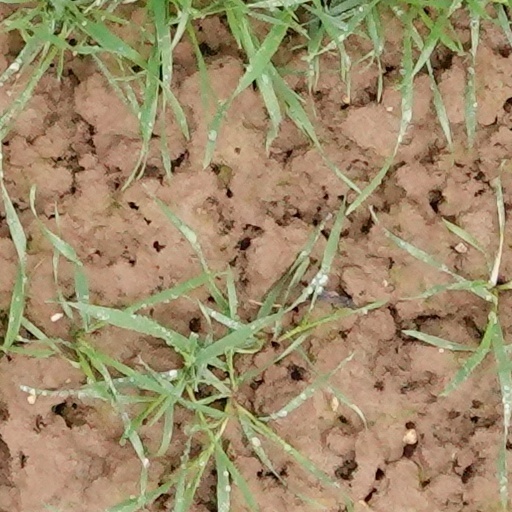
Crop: wheat